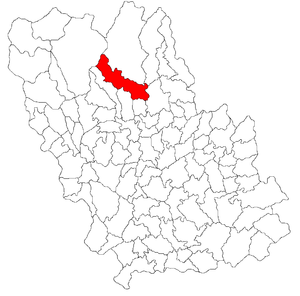
Izvoarele est une commune roumaine du județ de Prahova, dans la région historique de Valachie et dans la région de développement du Sud.